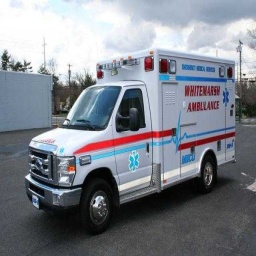
Label: ambulance